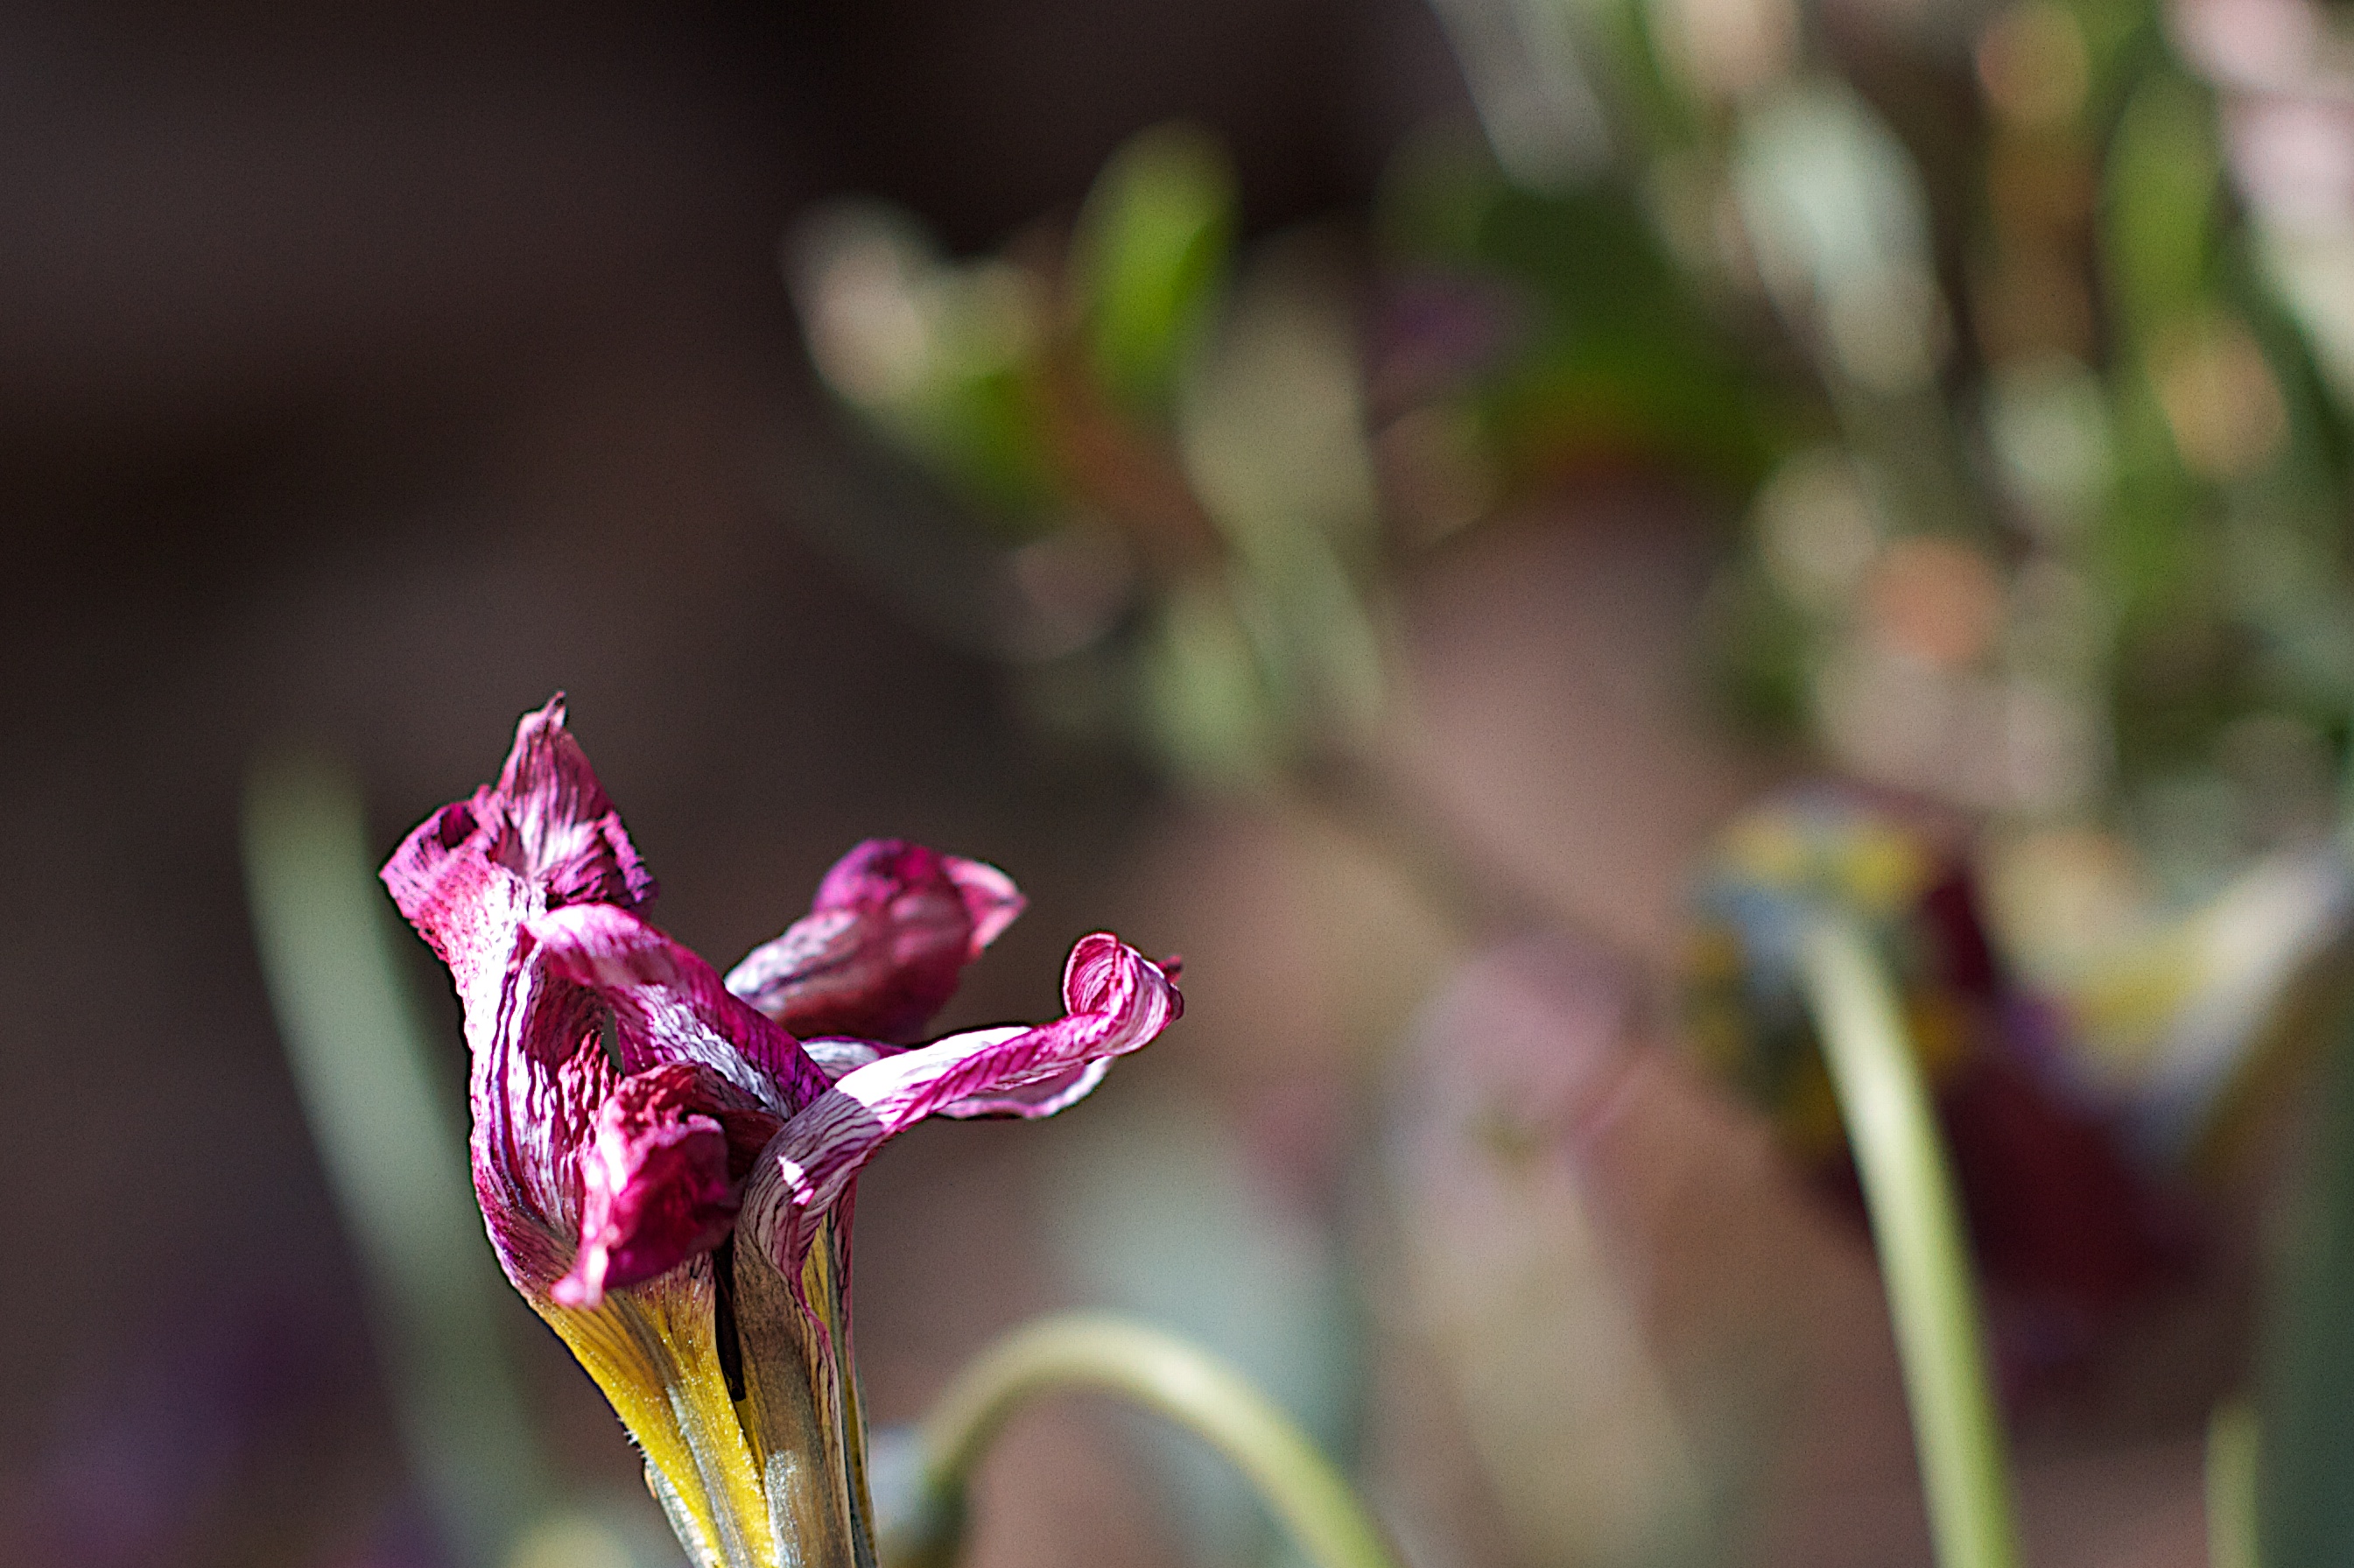
nature, branch, blossom, plant, photography, leaf, flower, petal, spring, green, botany, flora, wildflower, close up, bud, macro photography, flowering plant, plant stem, land plant